2011–12 Washington Capitals season

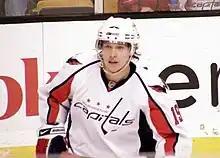
Nicklas Backstrom returned from a concussion late in the season helping the Capitals clinch a playoff spot.

Washington continued its inconsistent play into the month of March, losing three games before going on a four-game winning streak leading up to another game against the Winnipeg Jets. During the loss to the Jets, Vokoun re-aggravated a reoccurring groin injury; he had been dealing with the injury since late February, and it forced him out of the lineup. Braden Holtby was recalled to serve as the team's back-up. During Vokoun's absence, Ovechkin began a goal-scoring streak, notching nine goals in seven games, culminating in a two-goal performance during a 3–0 victory over the Minnesota Wild. The scoring steak helped Ovechkin to be named NHL's third star of the week. The win moved the Capitals into the eighth and final playoff spot. They did not remain there long, however, as their next game was a lost 5–1 to the Buffalo Sabres, who passed Washington for eighth place. The following game, against the Boston Bruins, Vokoun returned to action, but played only 18:25 before the same injury forced him from the game. Although the Capitals won the game, it was Vokoun's final game of the season as well as his last as a Capital, with Vokoun later describing the injury as a "pretty severe [groin] tear." Washington's final game of March marked the return of Nicklas Backstrom, who had missed 40 games with a concussion. The Capitals won the game 3–2 in a shootout, moving them back into eighth place.